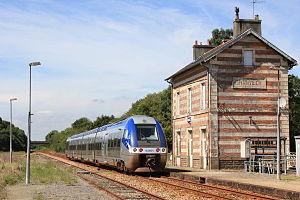
La gare d'Hanvec est une ancienne gare ferroviaire française, de la ligne de Savenay à Landerneau, située sur le territoire de la commune d’Hanvec, dans le département du Finistère en région Bretagne. Elle est à environ 2 500 mètres du bourg de la commune.
Hanvec [ɑ̃vɛk] est une commune du département du Finistère, dans la région Bretagne, en France.